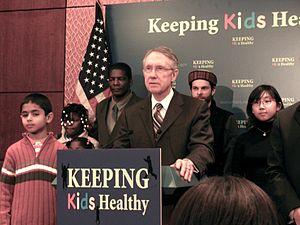
Harry Reid, né le 2 décembre 1939 dans le comté de Clark, est un homme politique américain, membre du Parti démocrate et sénateur du Nevada au Congrès des États-Unis de 1987 à 2017.